Rainbow trout

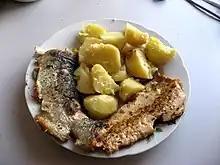
Photo of fried fish filet on a plate

Rainbow trout and steelhead are highly regarded game fish among anglers. Rainbow trout are a popular target for fly fishers, and several lure fishing methods are used. The use of lures presented via spinning, casting, or trolling techniques is common. Rainbow trout can also be caught on various live and dead natural baits. Many anglers consider the rainbow trout the hardest-fighting trout species, as this fish is known for leaping when hooked and putting up a powerful struggle. It is considered one of the top five sport fish in North America, and the most important game fish west of the Rocky Mountains.